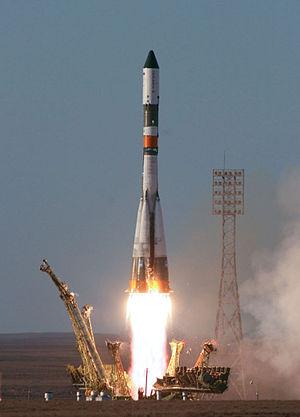
Progress est un vaisseau cargo développé pour ravitailler la station spatiale Saliout 6 dans le cadre du programme spatial soviétique et qui a été par la suite successivement utilisé pour ravitailler les équipages séjournant à bord des stations spatiales Saliout 7, Mir et de la Station spatiale internationale. Il effectue son premier vol en 1978 et c'est le premier vaisseau de ce type : il a permis le prolongement du séjour des équipages dans l'espace en apportant les consommables et les pièces de rechange. En 2018 il est utilisé avec d'autres vaisseaux cargo à ravitailler l'équipage permanent de la Station spatiale internationale. Environ 160 exemplaires ont été utilisés et il est toujours opérationnel.